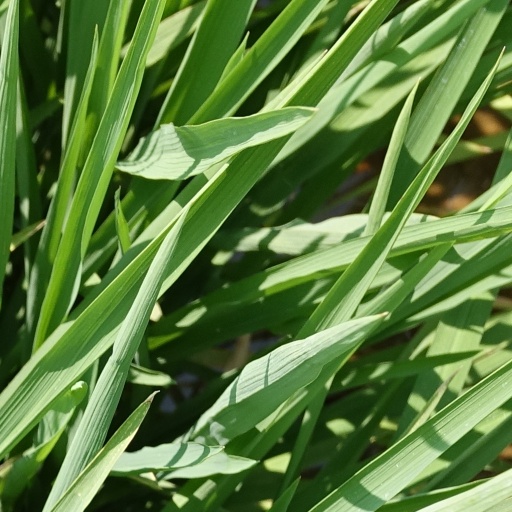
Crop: rice